Şevket Çoruh

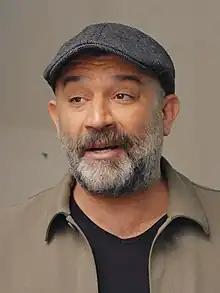
Çoruh in 2023

Şevket Çoruh (born June 30, 1973) is a Turkish actor. After the Russo-Turkish War (1877–1878), his maternal family immigrated to Sapanca. His paternal family is from Anaçlı, Ardanuç.